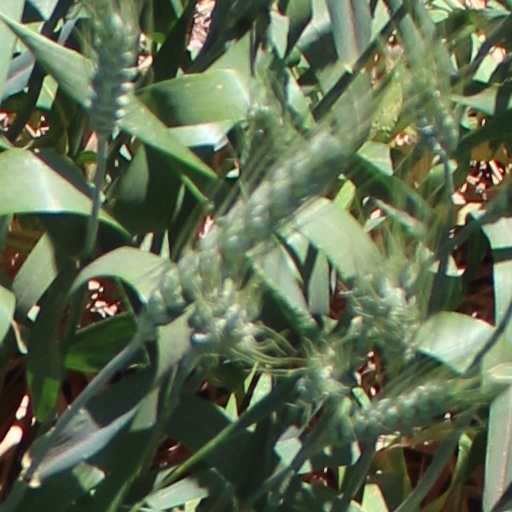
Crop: wheat